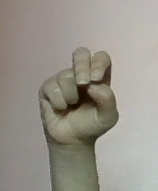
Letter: gaaf